History of Greenwich, Connecticut

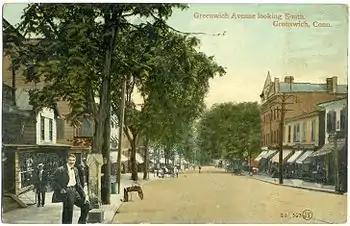
Greenwich Avenue, looking south, from a 1910 postcard

The history of Greenwich, Connecticut, United States.